Richard Tyrell

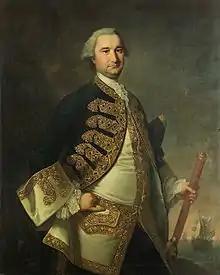
Portrait by Thomas Hudson

Rear-Admiral Richard Tyrell (1716 – 26 June 1766) was an Irish officer in the Royal Navy.